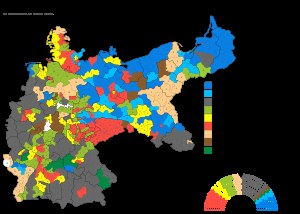
Valget i Tyskland 1903
Kort som viser stemmefordelingen
Valget i Tyskland 1903 blev afholdt den 16. juni 1903 og var det 11. føderale valget i Tyskland efter den tyske rigsgrundlæggelse. Valgdeltagelsen for dette valg var 76.1%.